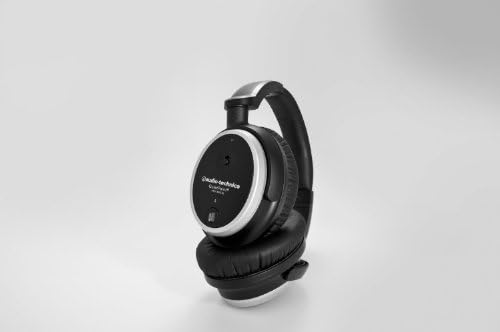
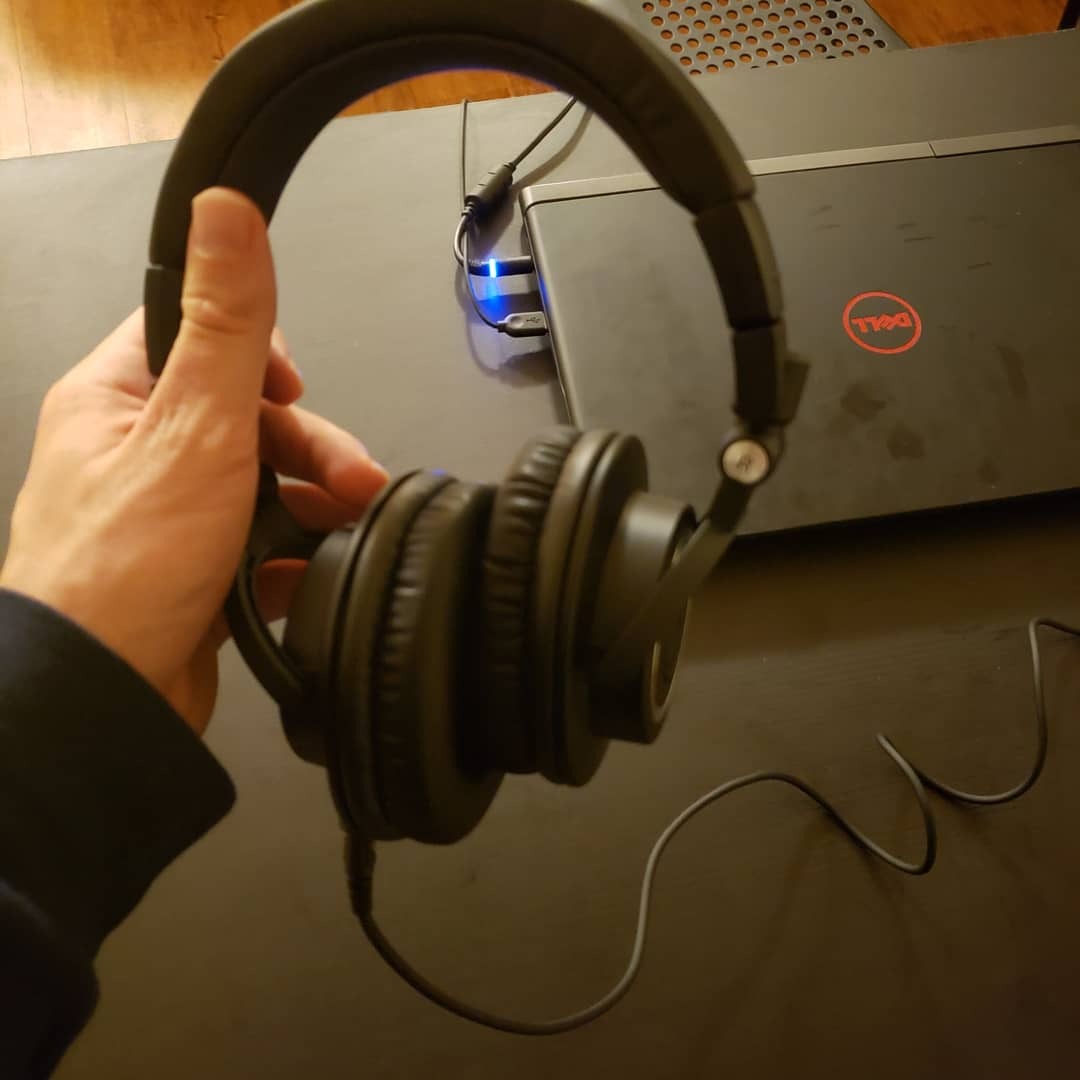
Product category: headphones
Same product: no